History of Africa

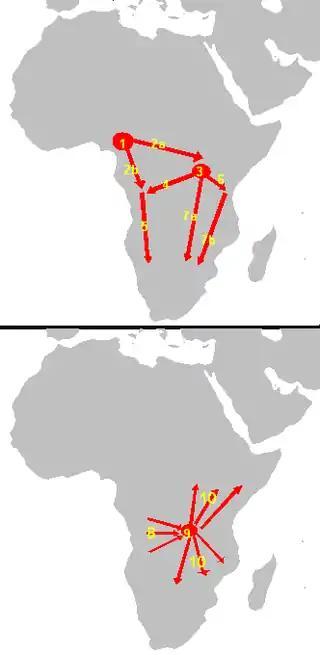
1 = 2000–1500 BC origin 2 = first dispersal 2.a = Eastern Bantu 2.b = Western Bantu 3 = 1000–500 BC Urewe nucleus of Eastern Bantu 4–7 = southward advance 9 = 500–1 BC Congo nucleus 10 = AD 1–1000 last phase

In the western Sahel the rise of settled communities occurred largely as a result of the domestication of millet and of sorghum. Archaeology points to sizable urban populations in West Africa beginning in the 4th millennium BCE, which had crucially developed iron metallurgy by 1,200 BCE, in both smelting and forging for tools and weapons. Extensive east-west belts of deserts, grasslands, and forests from north to south were crucial in the moulding of their respective societies and meant that prior to the accession of trans-Saharan trade routes, symbiotic trade relations developed in response to the opportunities afforded by north–south diversity in ecosystems, trading meats, copper, iron, salt, and gold.